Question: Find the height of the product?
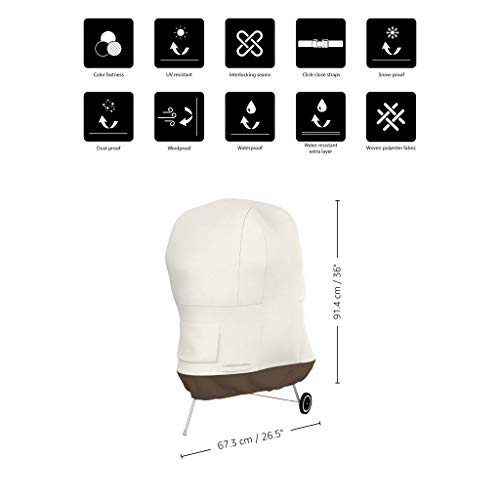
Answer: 91.4 centimetre